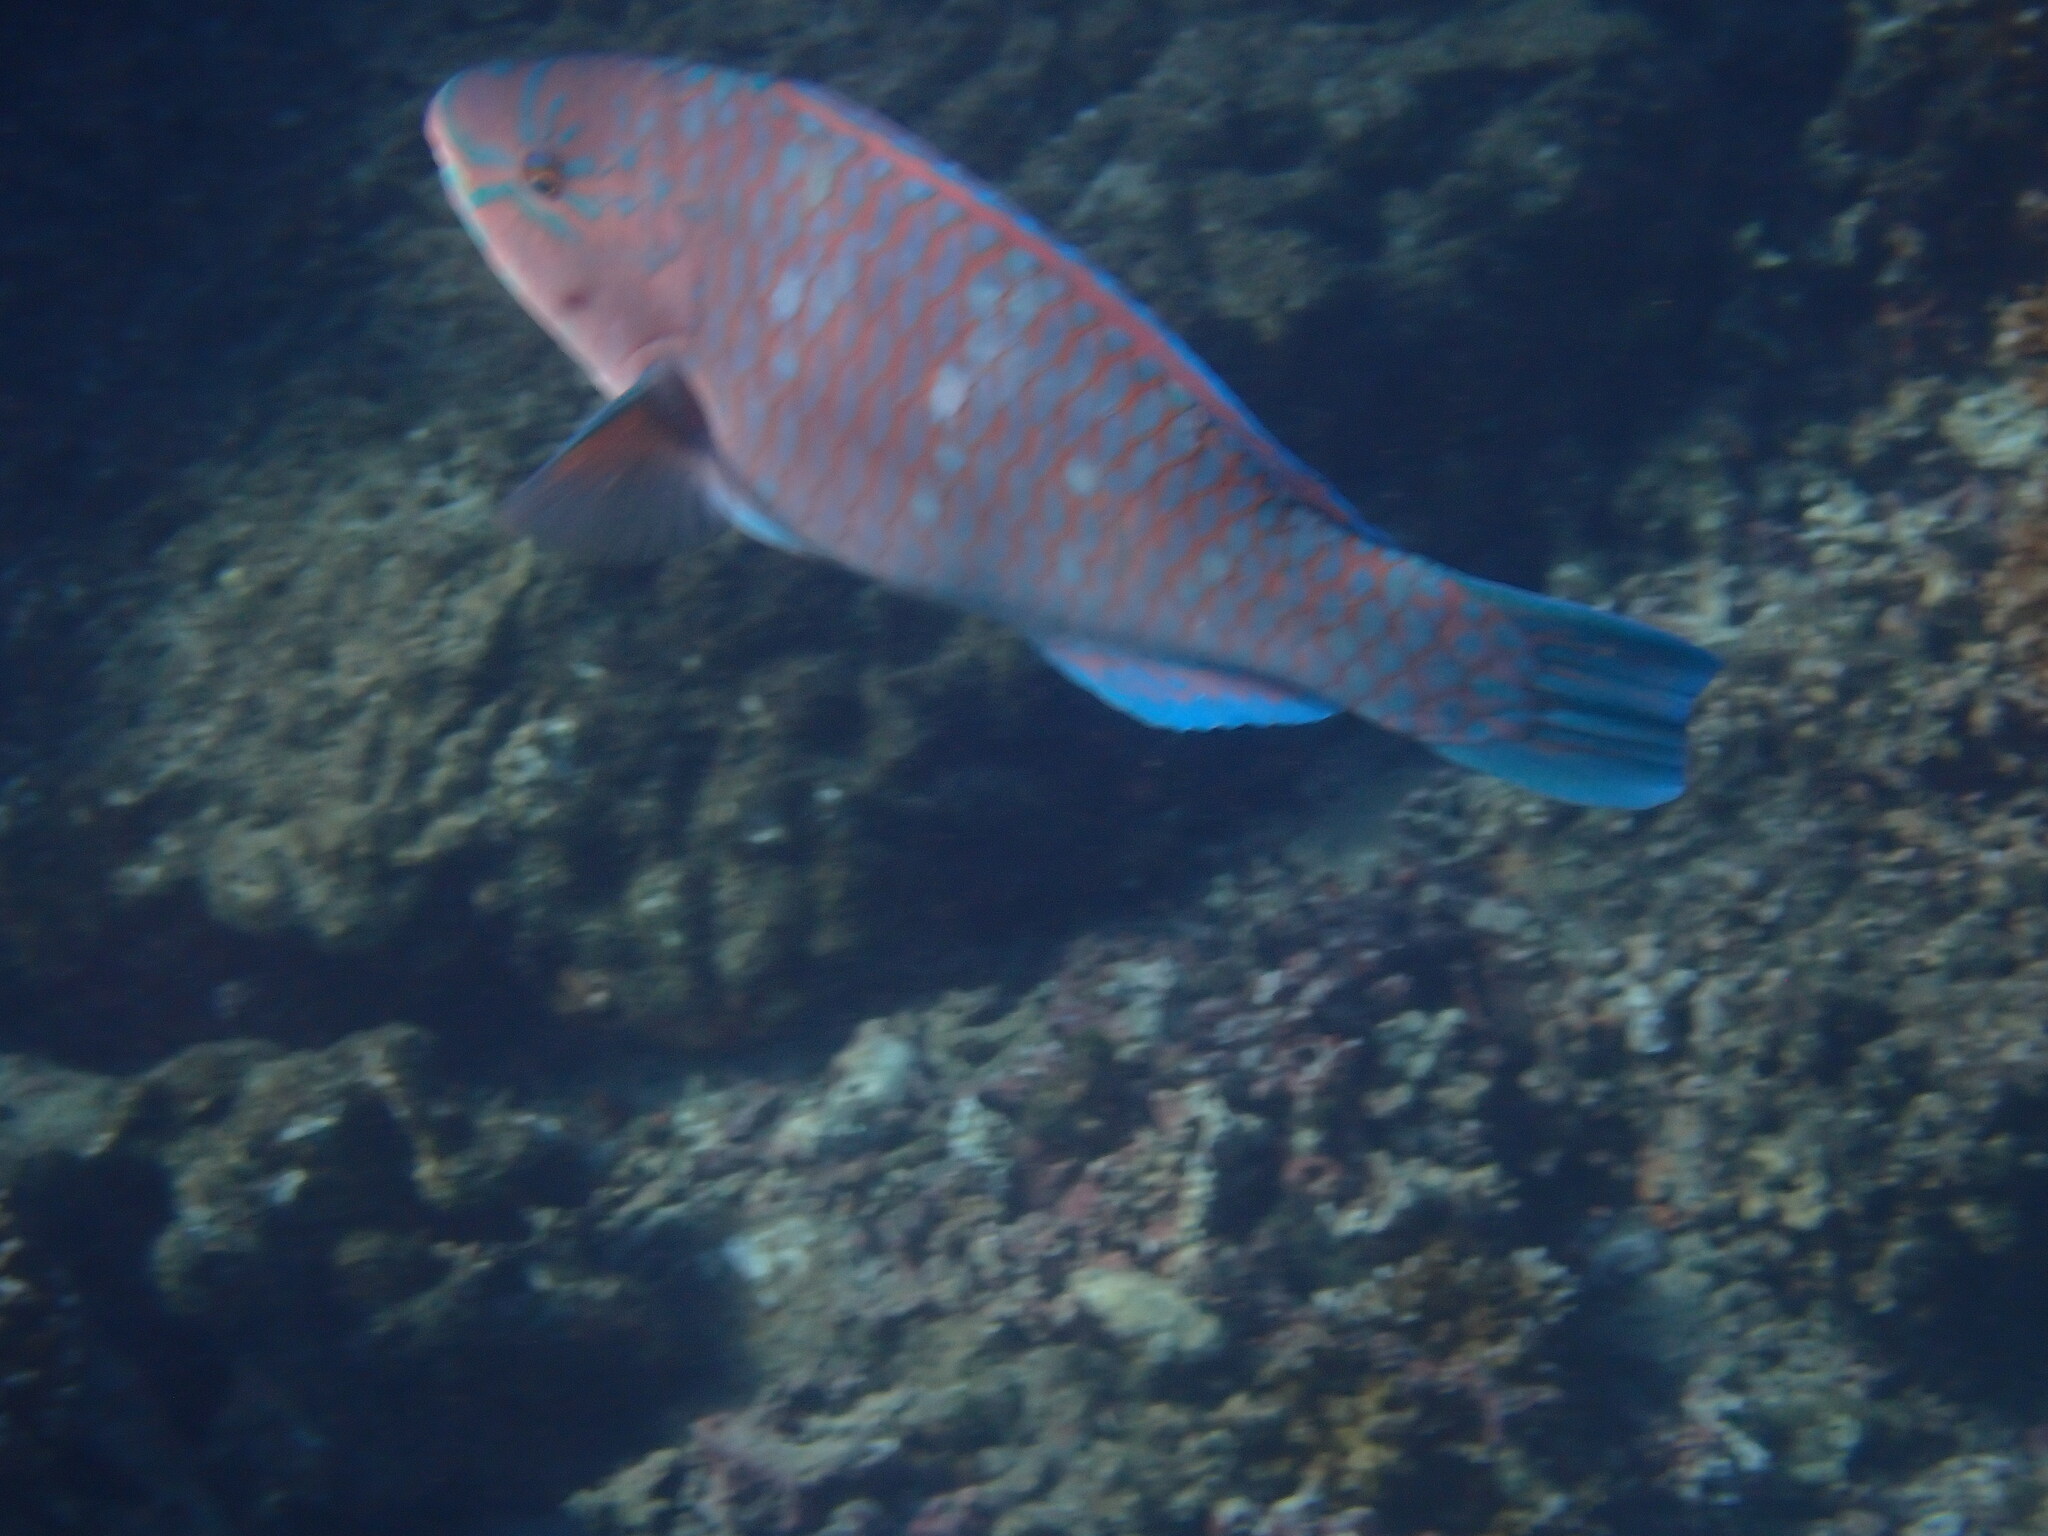
Scarus ghobban (Blue-barred Parrotfish)